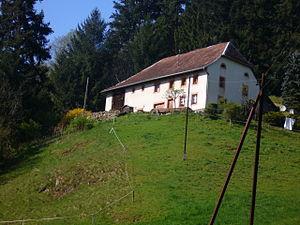
Ancienne ferme au lieu-dit de la Rochette
Rombach-le-Franc est une commune française située dans le département du Haut-Rhin, en région Grand Est.